Agnes Sampson

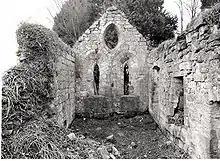
Ruins of the chapel at Keith Marischal. Agnes Sampson would have known this building

Sampson lived at Nether Keith, a part of the Keith Marischal barony, East Lothian, Scotland. She was considered to have healing powers and acted as a midwife. The indictment against her indicated that she was a widow, with children.